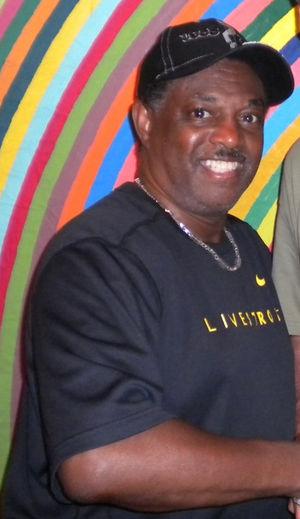
Robert « Kool » Bell est un bassiste et producteur de musique américain. Il est un des membres fondateurs du groupe Kool & The Gang.